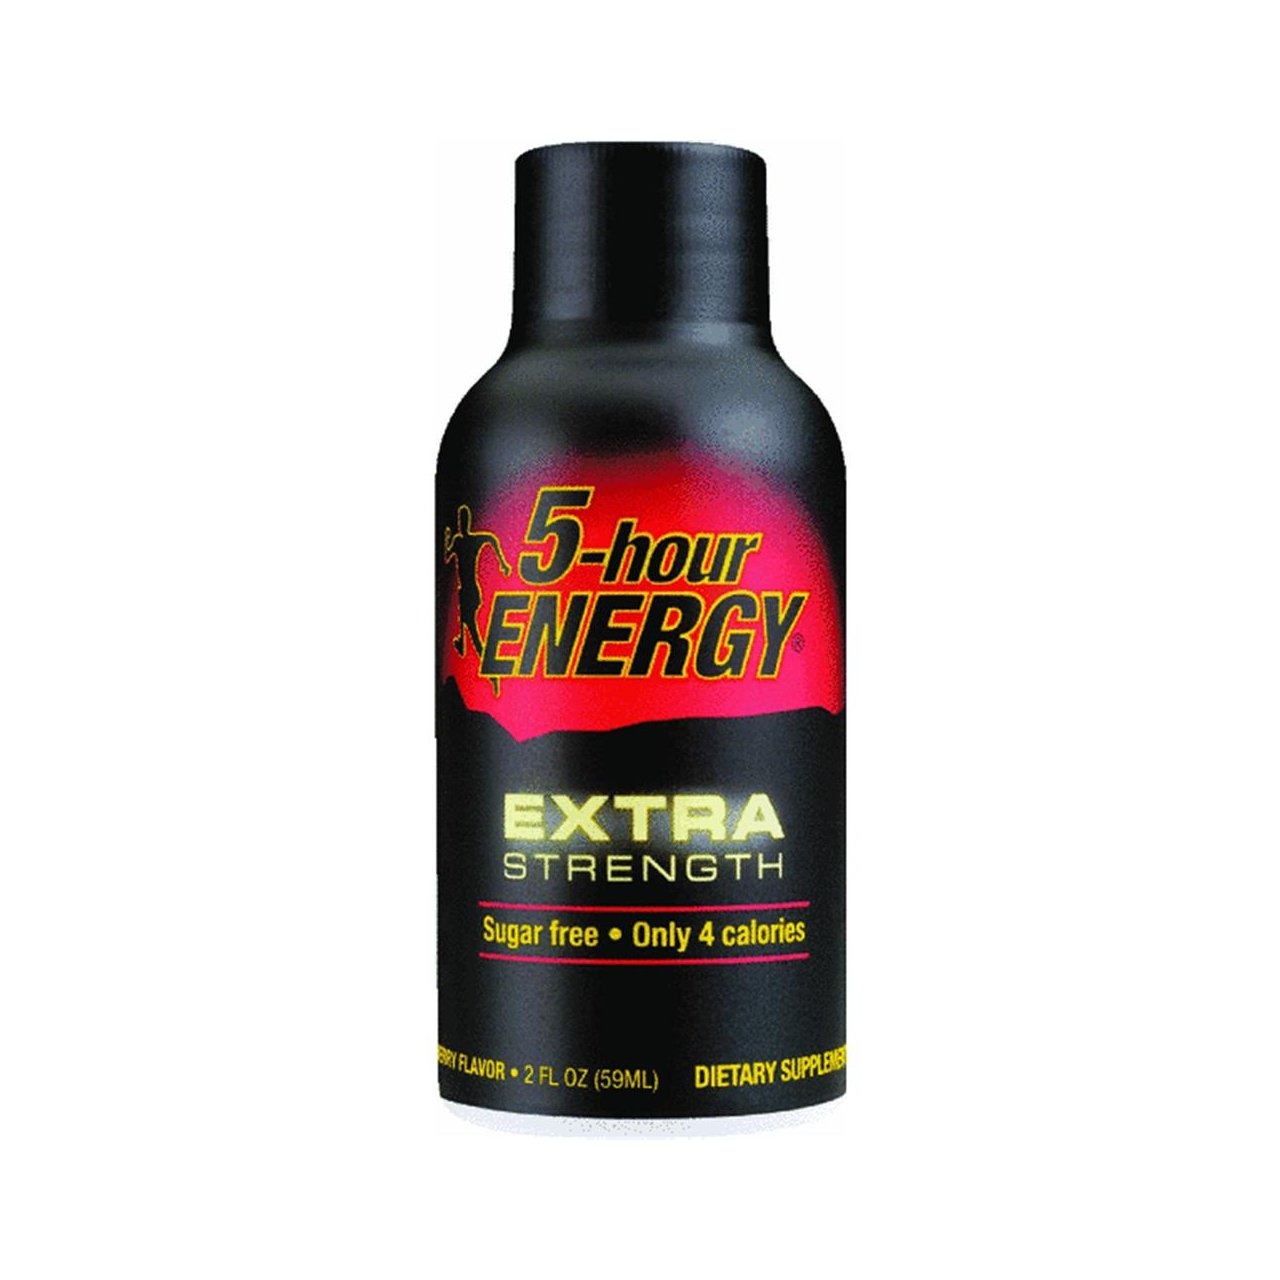
Item Name: 5 Hour Energy Drink
Bullet Point 1: 5 hour Energy is packed with B vitamins, amino acids and nutrients
Bullet Point 2: It has zero sugar, zero herbal stimulants, about as much caffeine as a cup of the leading premium coffee, and four calories
Bullet Point 3: The package weight of the product is 10 pounds
Bullet Point 4: The package dimension of the product is 10"L x 10"W x 10"H
Value: 1.93
Unit: Ounce

Price: 3.265